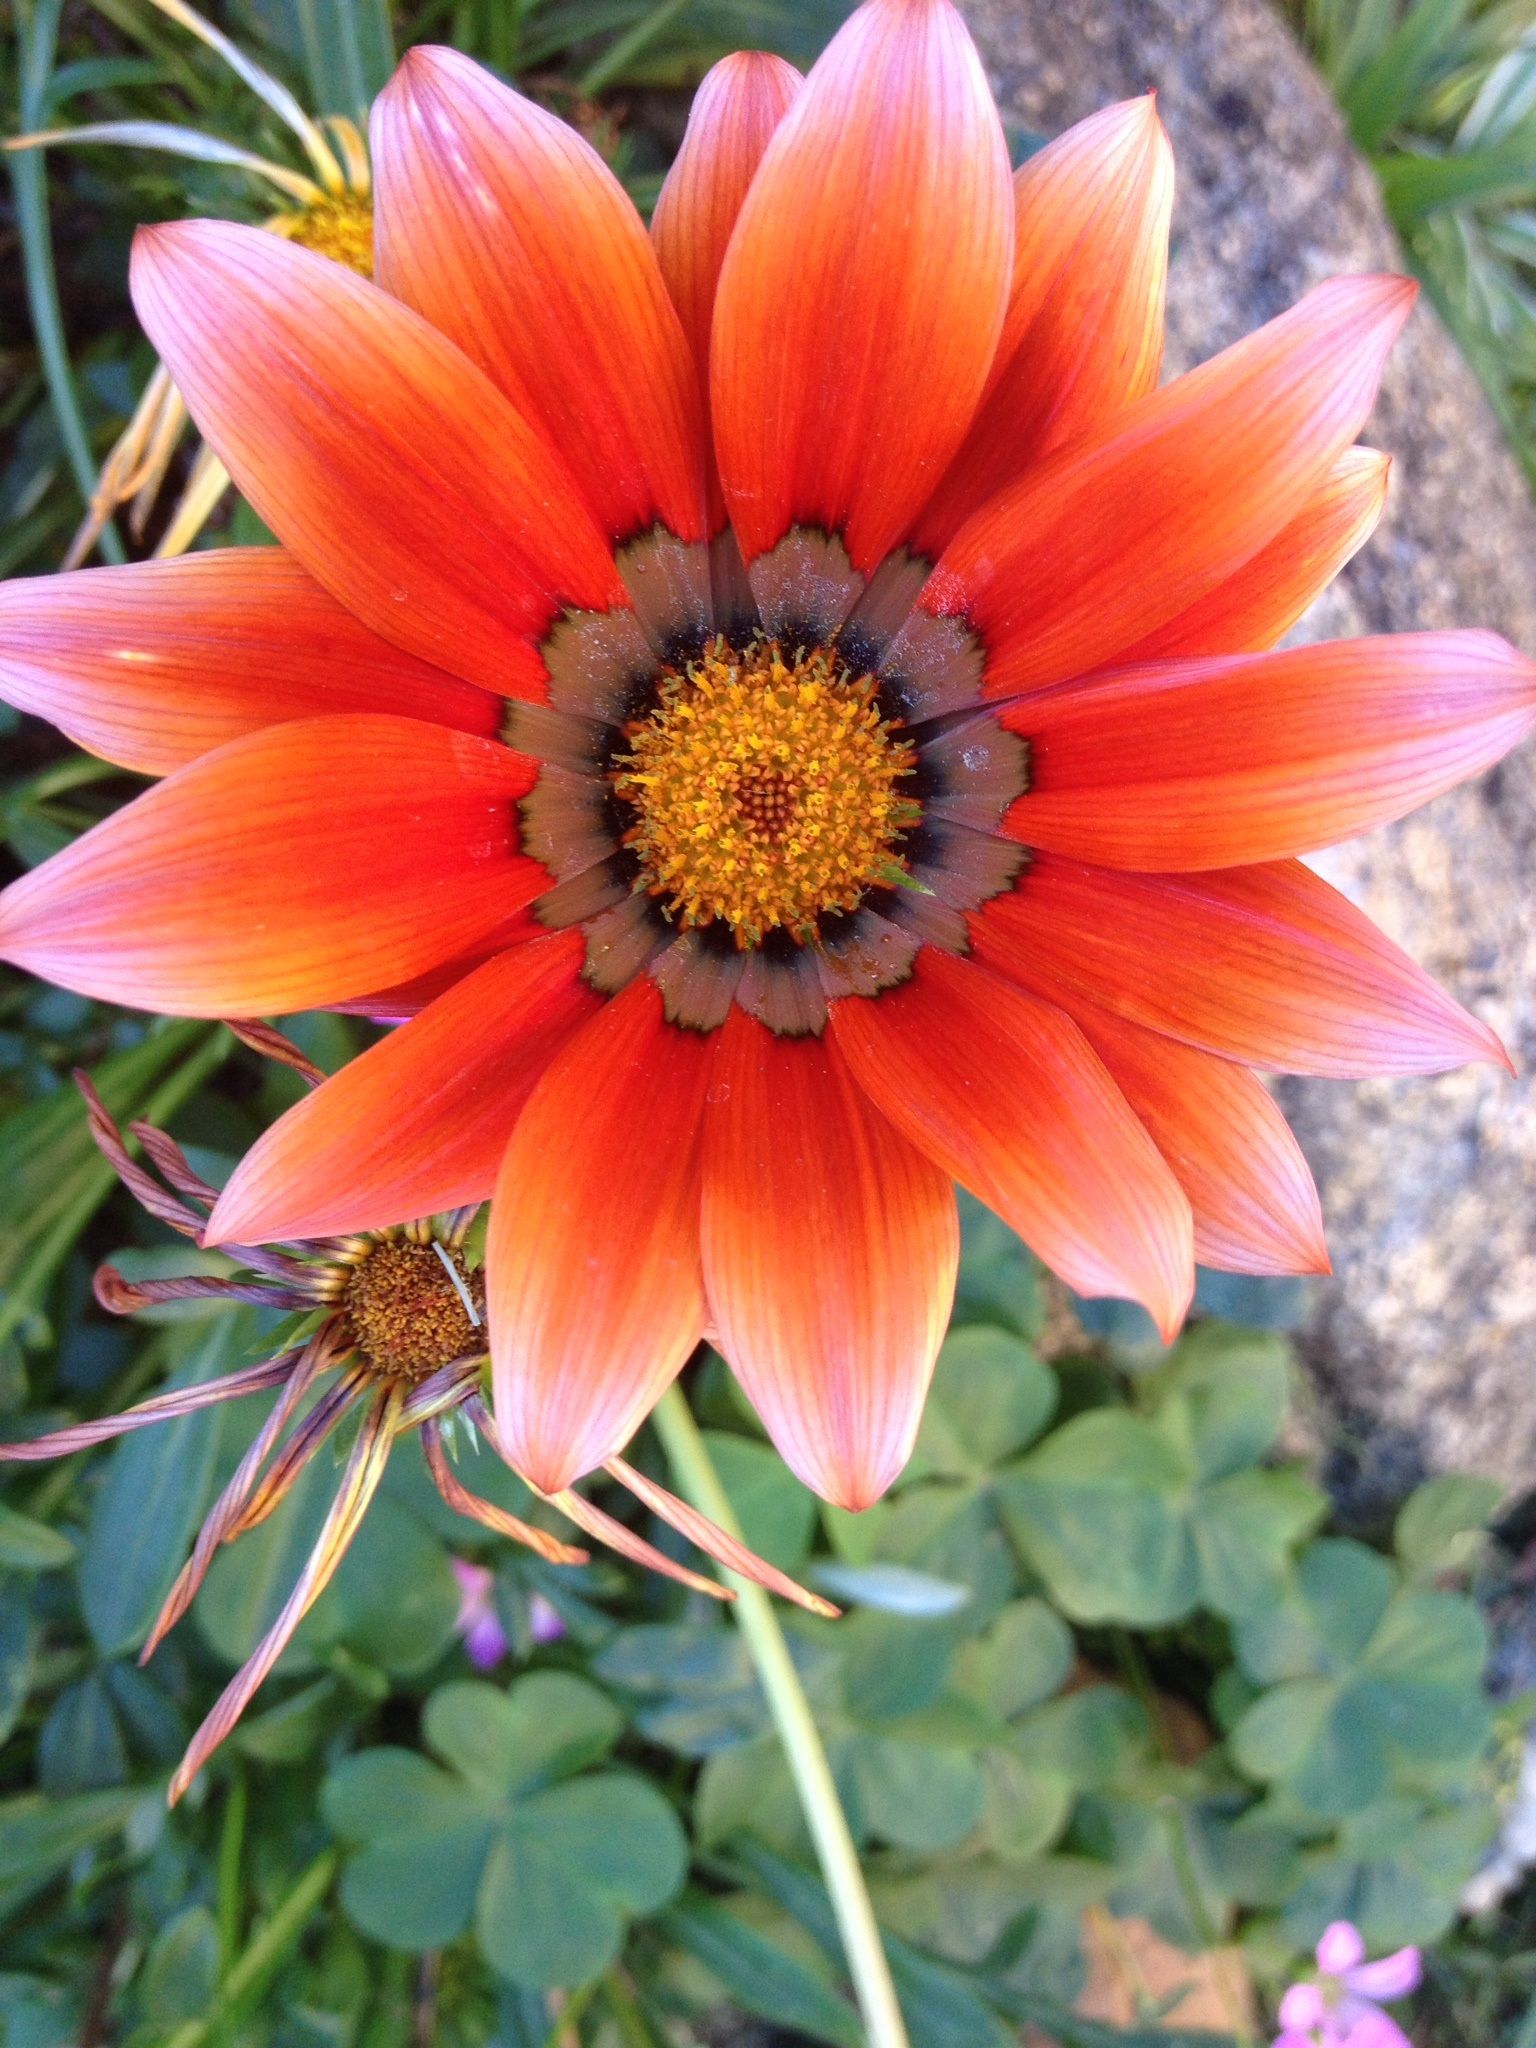
nature, plant, flower, petal, botany, colorful, flora, wildflower, flowers, dahlia, colorful flowers, macro photography, delicacy, flowering plant, daisy family, annual plant, land plant